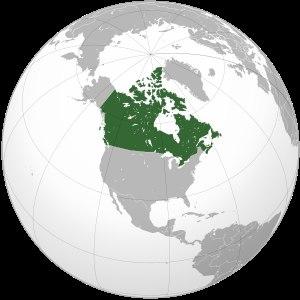
La souveraineté du Canada y est une question culturelle majeure. Plusieurs questions définissent actuellement la souveraineté canadienne : la monarchie canadienne, l'autonomie des provinces et territoires, les télécommunications, et la frontière arctique du Canada.